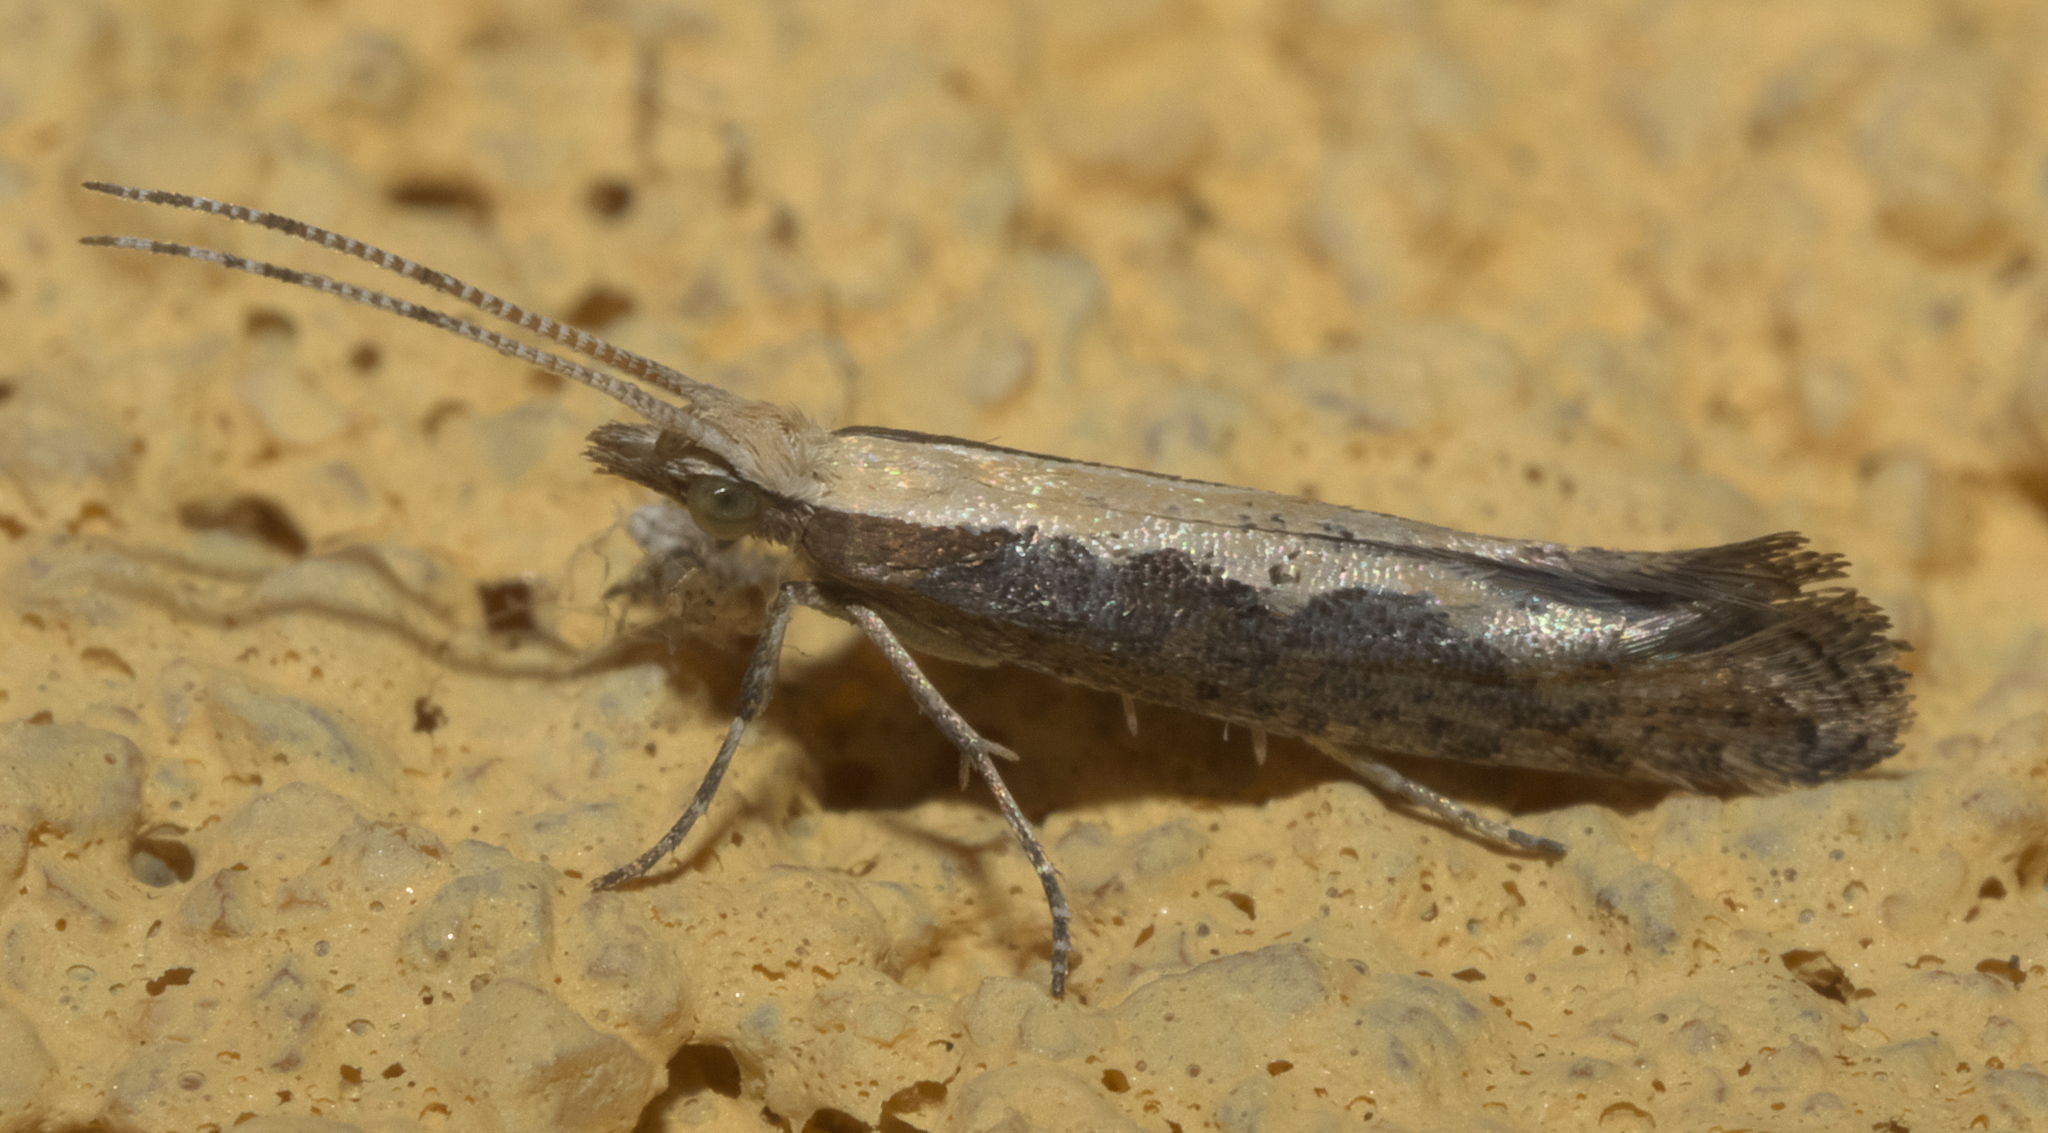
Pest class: diamondback_moth